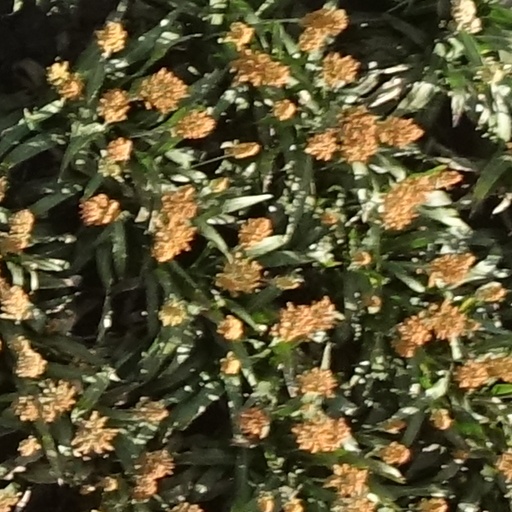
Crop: sorghum